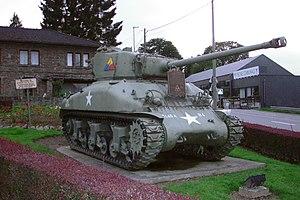
La 7ᵉ division blindée US était une division blindée de l'armée de terre des États-Unis pendant la Seconde Guerre mondiale.